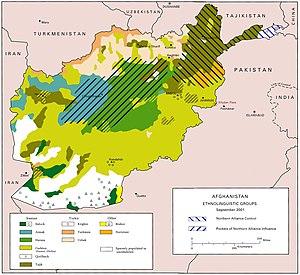
Les Hazaras, Hazâras ou Hézâreh sont un peuple d'Afghanistan aux origines controversées.
Nangarhar ou Nangarhâr est une province de l'Est de l'Afghanistan. Sa capitale est Jalalabad. Depuis 2005, elle est subdivisée en 22 districts.